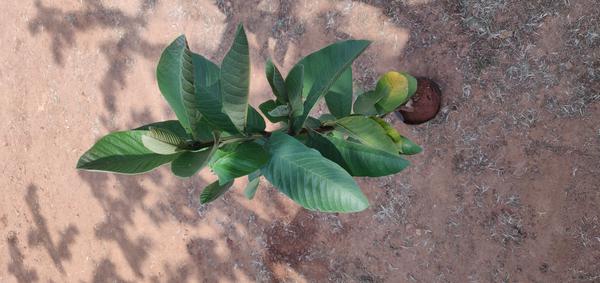
Plant: Gauva